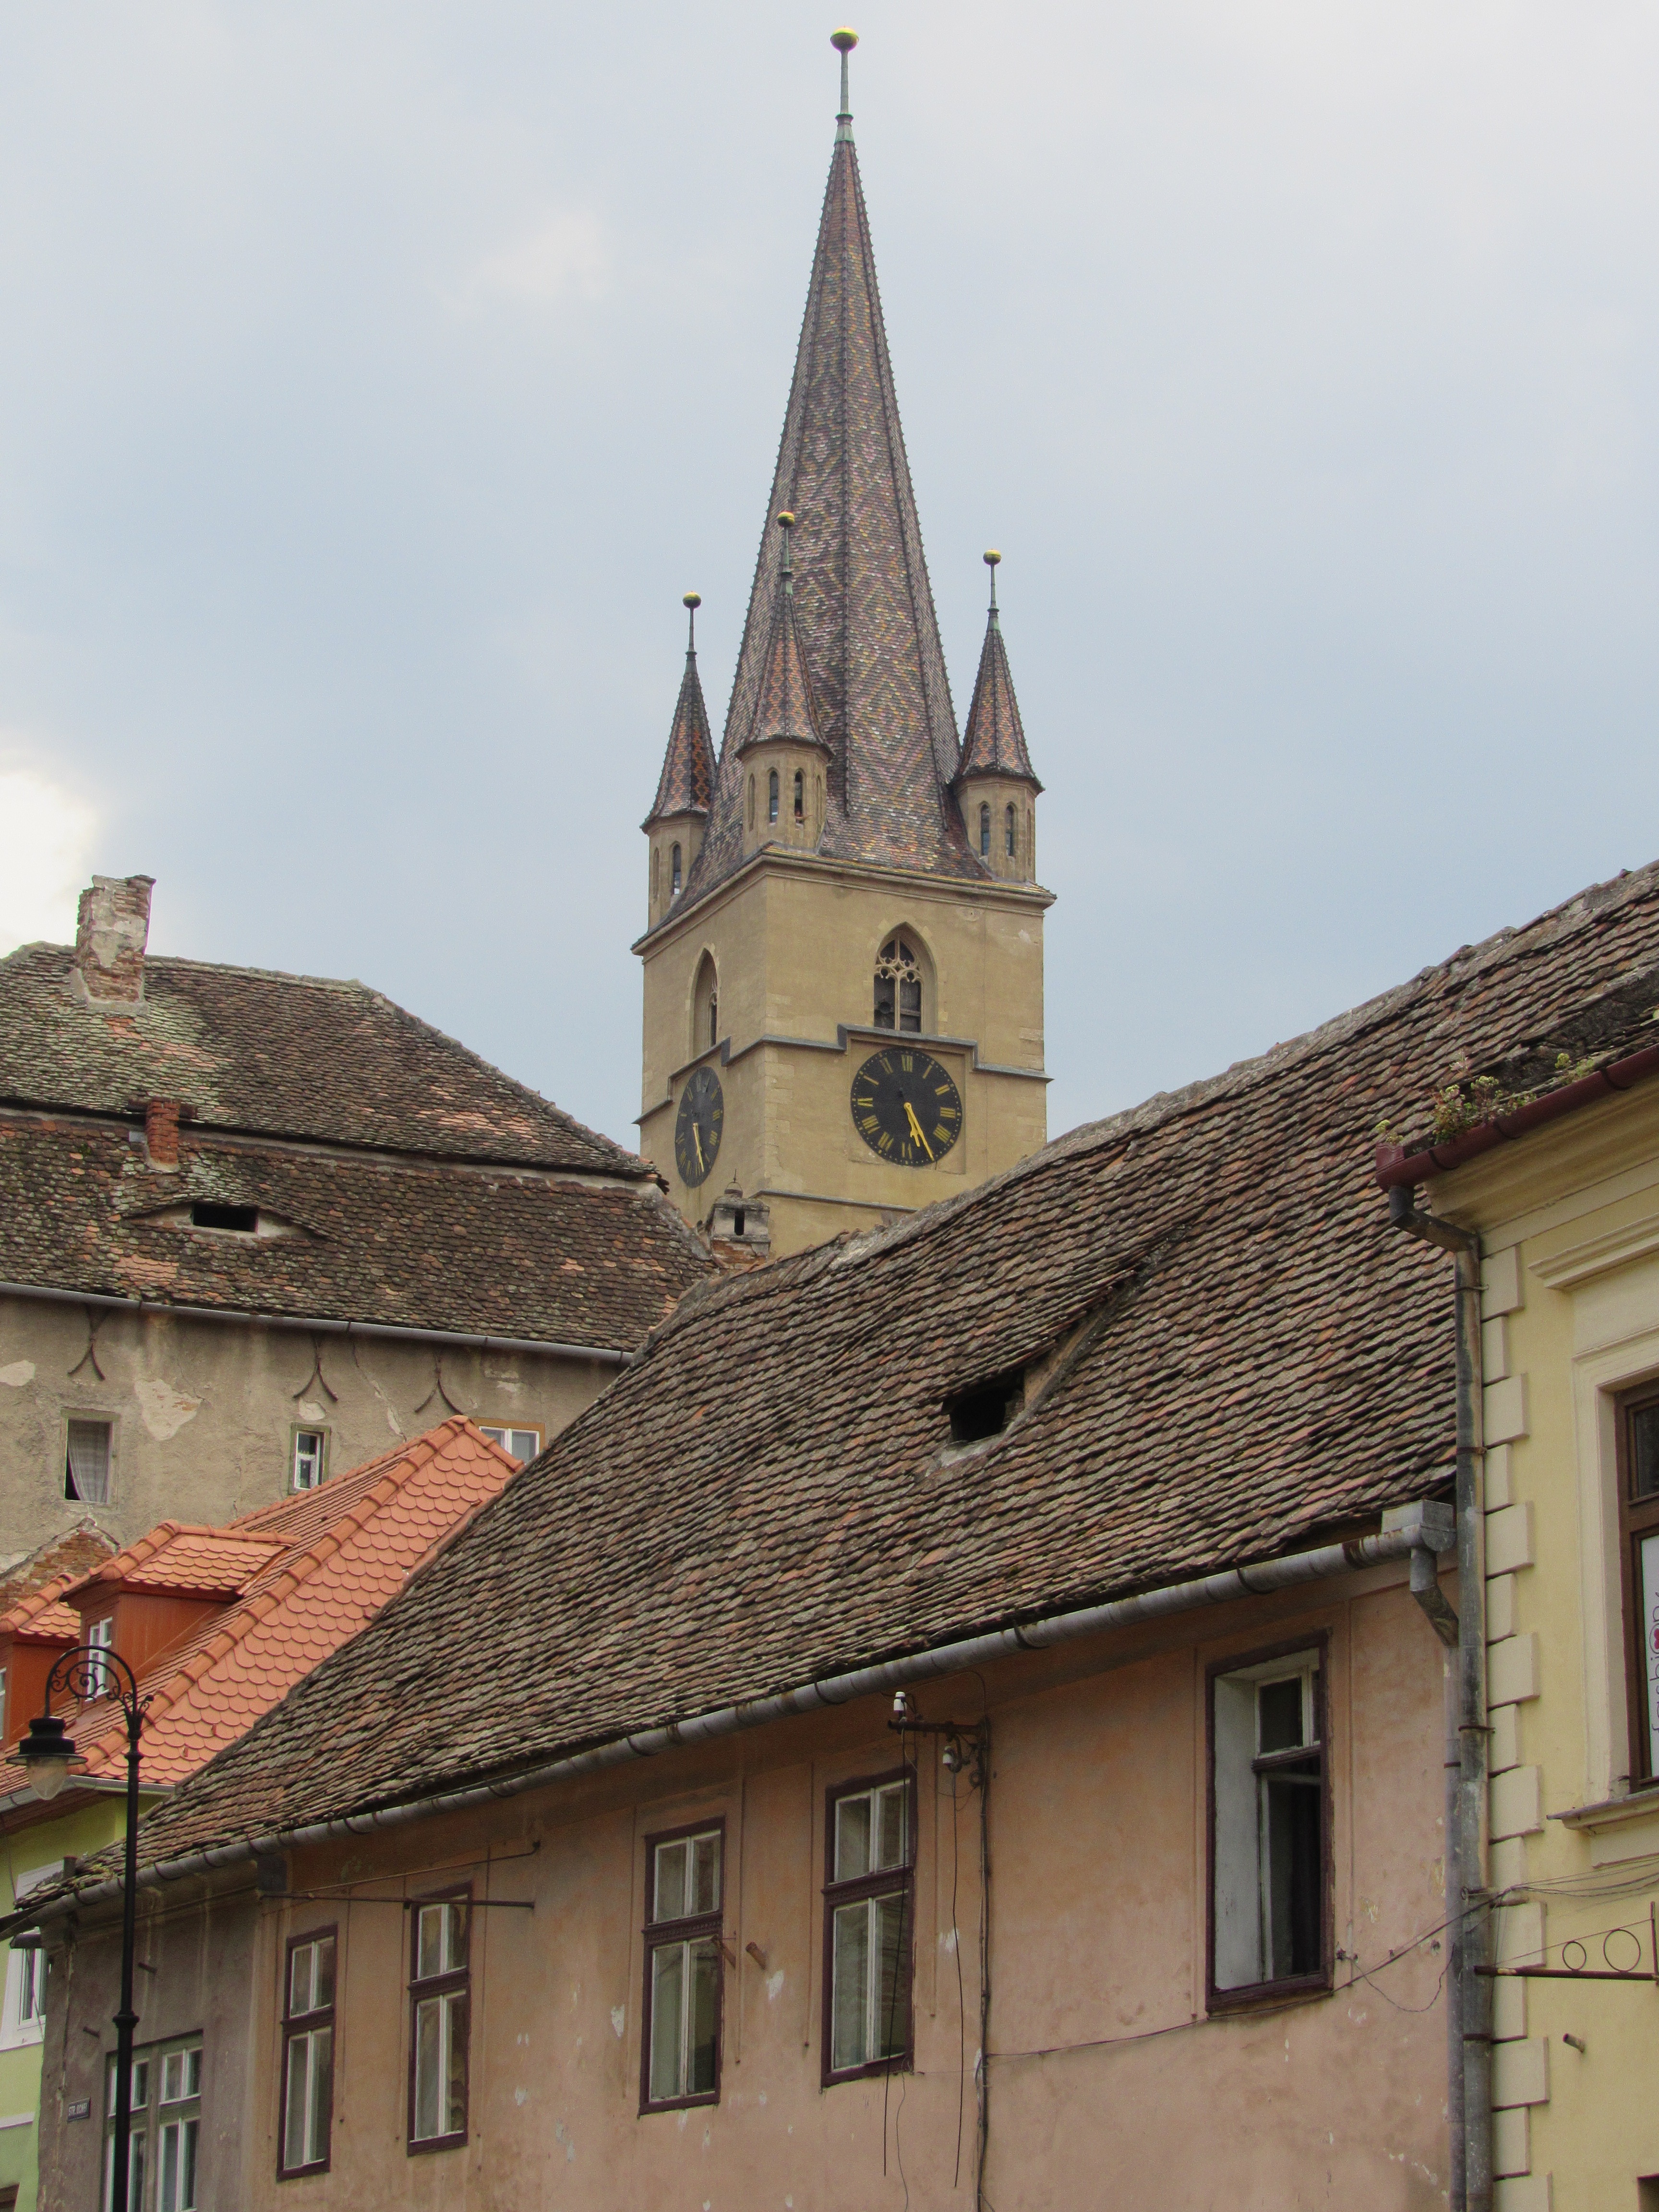
house, town, building, village, tower, facade, church, chapel, place of worship, bell tower, buildings, spire, steeple, monastery, roofs, romania, transylvania, church tower, sibiu